Overgaden Oven Vandet 24

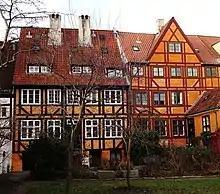
The rear side of the building seen to the left. The building to the right is Overgaden Oven Vandet 26.

Overgaden Oven Vamdet 24 is a two-storey building constructed in brick with pinkish brown lime paint finish towards the street and timber framing on the other sides. The five-bays-wide facade is crowned by a three-bay gabled wall dormer. The gable is finished with a white-painted cornice with cornice returns. A small round opening above the now glazed hatch in the gable was originally the site of a pulley. The main entrance in the centre of the facade is raised a few steps from street level. The red-painted door is topped by a large transom window. The two basement entrances are located in the two outer bays. The red tile roof is pierced by two chimneys. The yard side of the building has black-tarred timber framing and brick infills with yellow lime paint finish. The green-painted door is also on this side of the building flanked by two basement entrances.